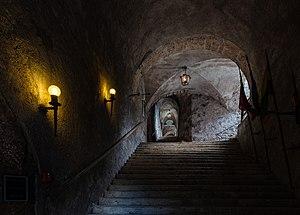
Le château de Hohenwerfen est un château médiéval autrichien situé à Werfen dans la vallée de Salzach, à environ 40 km au sud de Salzbourg. Le château est entouré par les Alpes de Berchtesgaden et le massif de Tennen. La fortification est voisine de celle de la forteresse de Hohensalzburg, toutes deux du XIᵉ siècle.